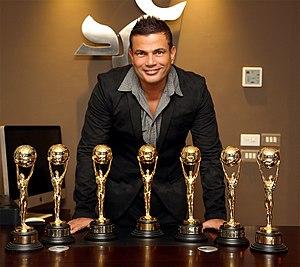
Amr Diab né Amr Abdel Basset Abdel Aziz Diab est un chanteur, acteur et compositeur égyptien, né le 11 octobre 1961 à Port-Saïd. Il est l'un des chanteurs les plus populaires en Égypte et dans le Monde arabe. Avec plus de trente albums à son actif et trente cinq ans de carrière, Amr Diab reste une icône de la chanson arabe moderne.
Meaddy El Nas est le trentième album studio du chanteur égyptien Amr Diab, sorti le 14 août 2017. Il est composé de dix titres.